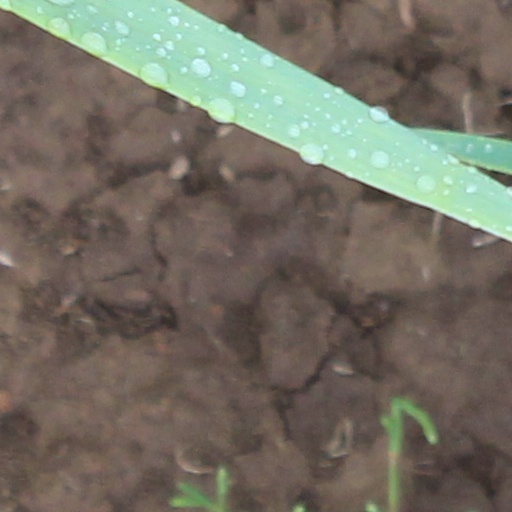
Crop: wheat